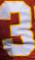
Number: 3